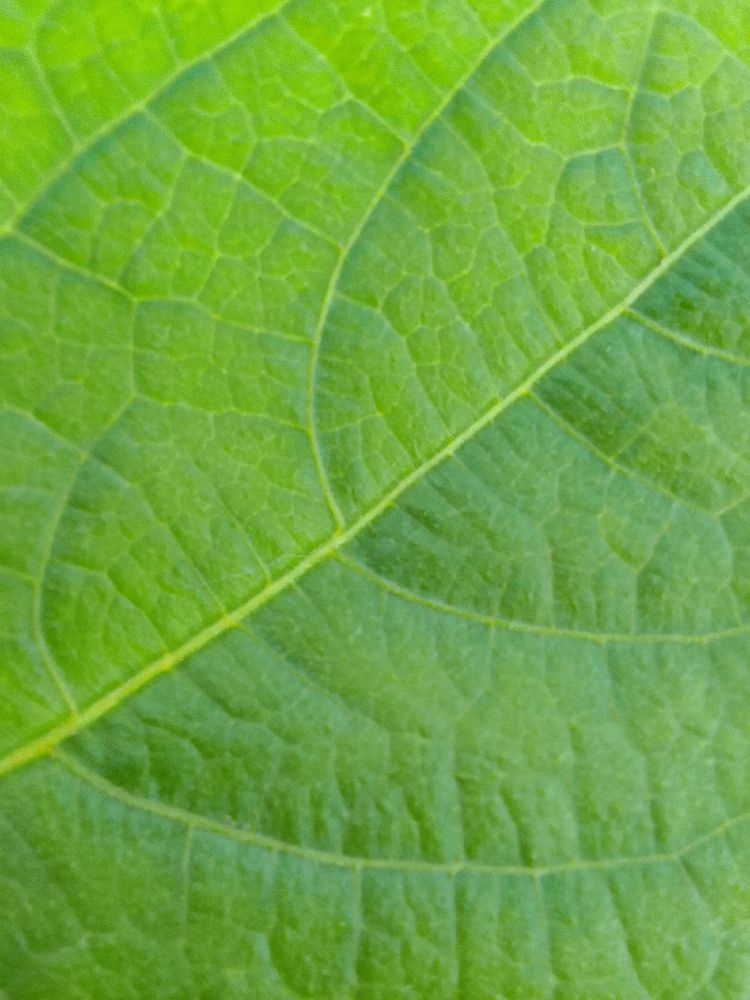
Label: healthy